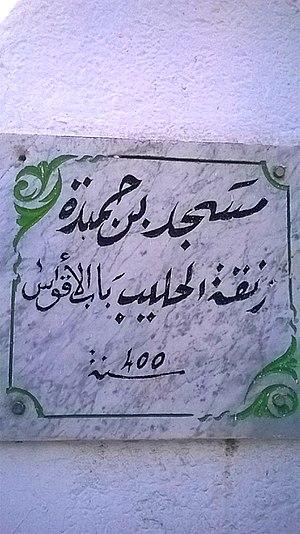
Mosquée Ben Hamida, bab lakouas, la médina de Tunis
La mosquée Ben Hmida est une mosquée tunisienne située au nord de la médina de Tunis, dans le faubourg de Bab Souika.